A638 road

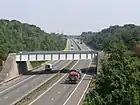
Crossing the M18 at Bessacarr

It crosses the M18, then the Doncaster to Lincoln Line, and the Esso "Doncaster Service Station". It passes through Bessacarr as "Bawtry Road", and at Cantley Bridge it meets "Cantley Lane" (B1396, for Robin Hood Airport) where it becomes a dual carriageway. It crosses a railway line, passes the JET Racecourse Service Station and The Dome Leisure Centre on the left, and there is a roundabout at Asda Doncaster at "Gilwice Way" to the left (for the A6182), and Doncaster Racecourse is to the right. It meets the A18, from the right, at a roundabout next to the Grand St Leger Hotel, and the former "Great North Road" continues straight ahead as "South Parade" through the town centre. The road follows the A18, and leaves the A18 at the next roundabout. As the non-trunk "Trafford Way" it passes the Texaco "Trafford Way Star Service Station", meets the A630 at a roundabout, becoming a trunk road, which passes Doncaster railway station to the left, and under the Frenchgate Centre. The road used to leave at the junction next to the Frenchgate centre, (The old North Bridge, it has been reopened for outgoing traffic, incoming traffic is still restricted to public transport, taxis and emergency services).As "Church Way" it passes St George's Minster, Doncaster and leaves at the next roundabout, at the start of the A19 next to the new Doncaster College. It crosses on St George's Bridge over the River Don and the East Coast Main Line. At a large roundabout, it rejoins the former Ermine Street, and the A19 leaves to the north-east where a railway line crosses over the road.